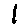
Label: 1